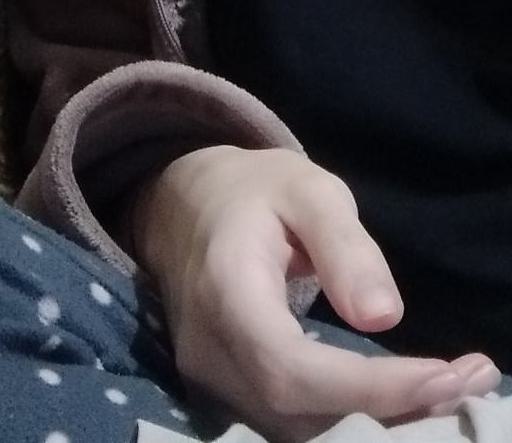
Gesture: no_gesture